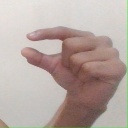
अक्षर: ग